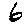
Label: 6